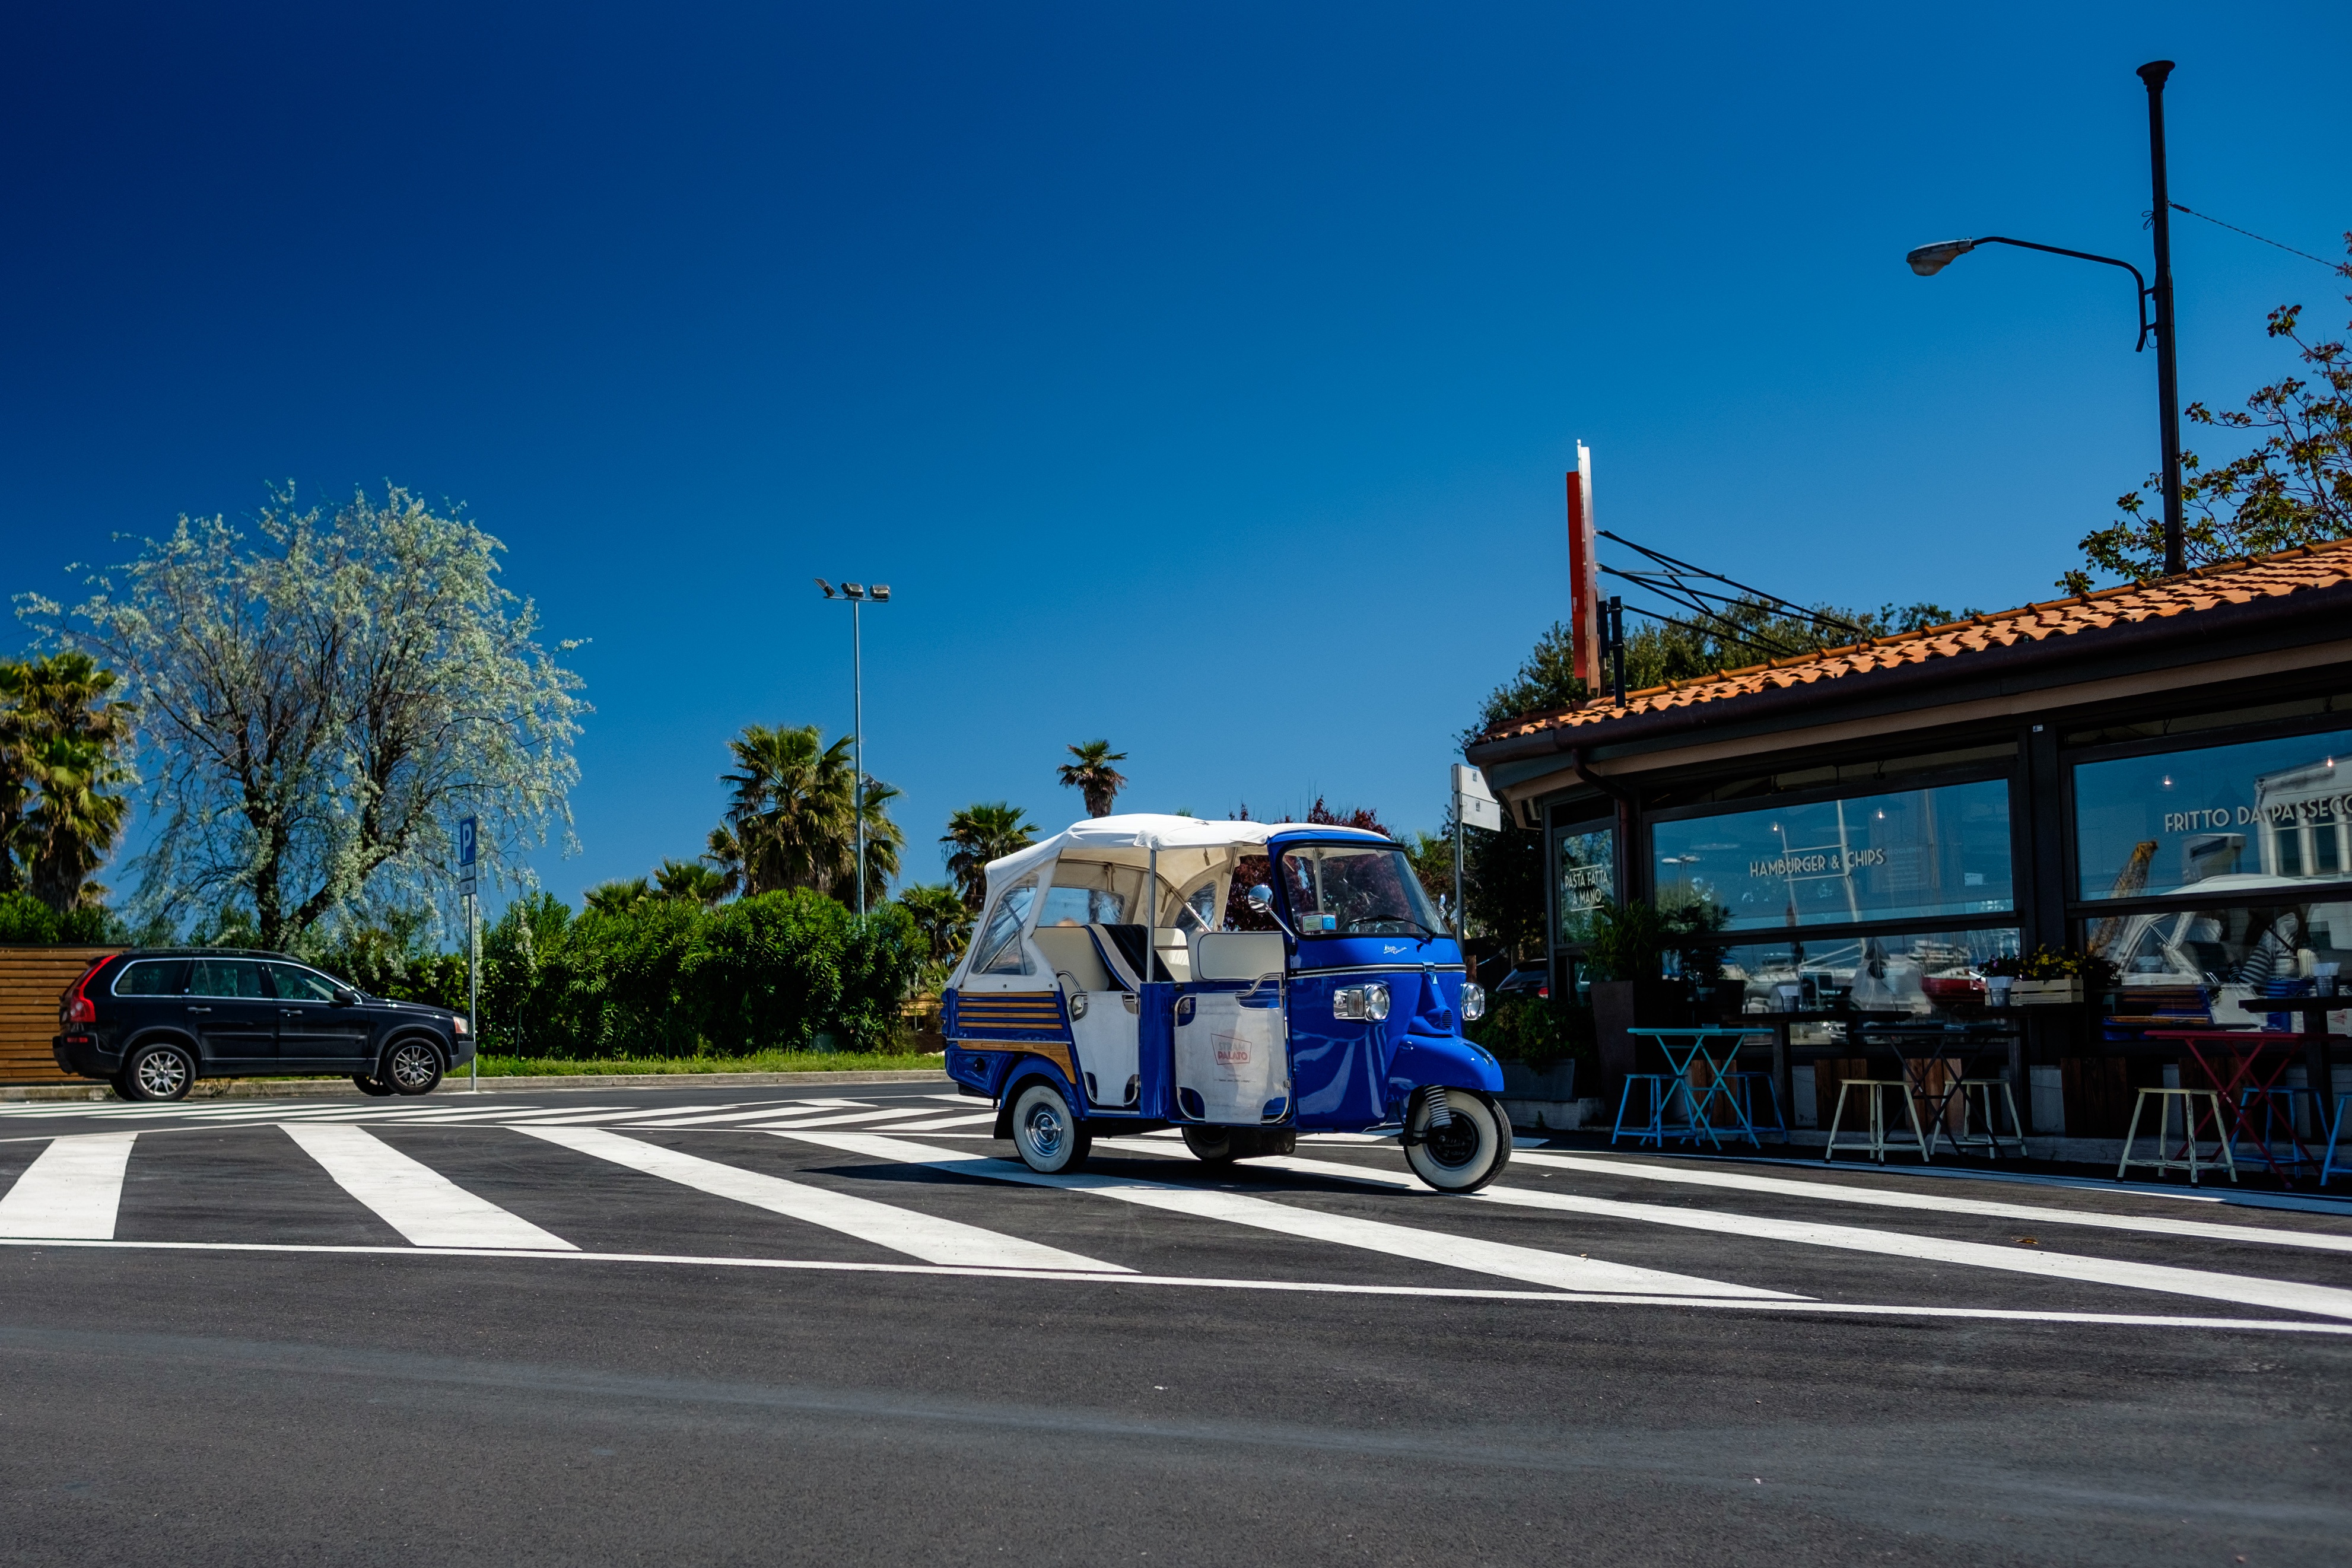
beach, sea, pedestrian, sky, road, street, car, sunlight, town, highway, parking, cute, downtown, tourist, travel, transport, clear, vehicle, relax, journey, blue, tourism, lane, lighting, resort, infrastructure, little, exotic, urban area, residential area